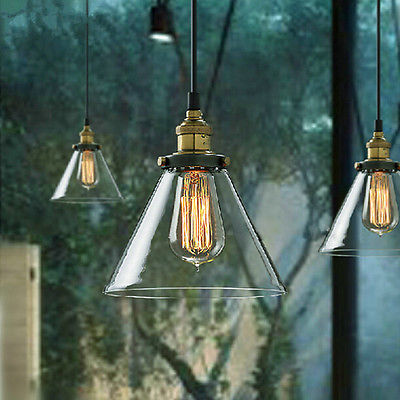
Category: lamp